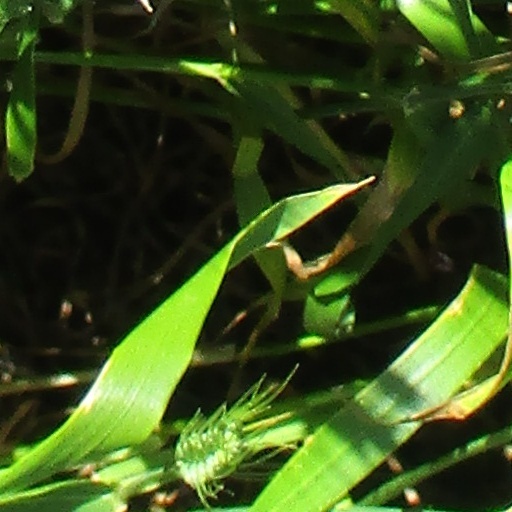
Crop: wheat